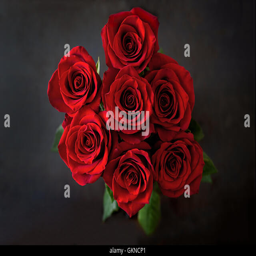
bouquet of red roses on a black background .